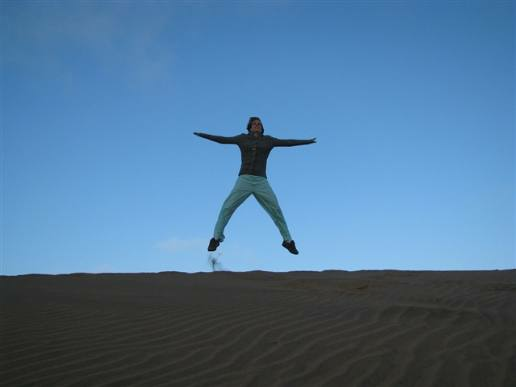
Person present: Yes